HMS Sahib

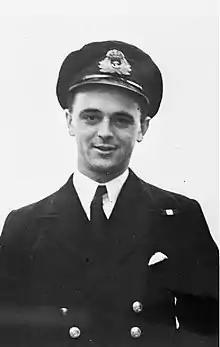
Lieutenant Ian Edward Fraser, who was awarded the Distinguished Service Cross for his action during the sinking of "U-301"

On 10 January 1943, "Sahib" departed Algiers to conduct another patrol, her seventh since her commissioning; she was to patrol the Gulf of Genoa. After patrolling for four days, "Sahib" torpedoed and sank the German merchant ship "Oued Tiflet" southwest of Savona, Italy. In the early morning of 20 January, "Sahib" bombarded an Italian seaplane hangar with her deck gun at Finale Ligure, Italy, but was forced to dive when coastal batteries opened fire upon "Sahib". The next day, "Sahib" torpedoed and sank the west of Bonifacio, Corsica, in position . According to "Sahib"s log the U-boat was first spotted proceeding on the surface early that morning at a distance of . "Sahib" closed to and into a more favourable position before firing a full salvo of six torpedoes at five second intervals. Three minutes later three explosions were heard, a large cloud of smoke was seen and it was noted that radio transmissions stopped. "Sahib" closed and recovered the only survivor from the 46 crew, 19-year-old "Fähnrich zur See" Wilhelm Rahn. Lieutenant Ian Edward Fraser was subsequently awarded the Distinguished Service Cross for his actions aboard "Sahib" during the sinking of "U-301". "Sahib" continued patrolling until 25 January, when she returned to Algiers.